Saturnalia (horse)

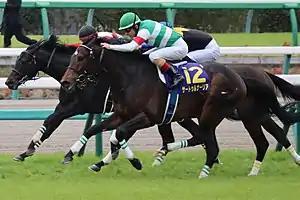
Saturnalia wins the 79th Satsuki Sho

Saturnalia moved back to the stable of Katsuhiko Sumii for the 2019 season. For his first run of the season the colt contested the Grade 1 Satsuki Sho, the first leg of the Japanese Triple Crown over 2000 metres at Nakayama on 14 April. In the run-up to the race his assistant trainer Yasuyuki Tsujino said "Things have been fine with him, his breathing's good, and he's run well in training with control and power... He's come along very well, and I don’t think he's been fully extended." Ridden for the first time by Christophe Lemaire he was made the 0.7/1 favourite ahead of Admire Mars in an eighteen-runner field which included Velox, Danon Kingly, Fantasist (Keio Hai Nisai Stakes) and Meisho Tengen (Yayoi Sho). After racing in mid-division in the early stages, Saturnalia moved forward on the final turn and made a strong challenge in the straight taking the lead from Velox 200 metres from the finish. Velox rallied, while Danon Kingly produced a strong run up the inside rail but Saturnalia prevailed by a head and a nose. After the race Lemaire said "I rode him for the first time in the race but I had confidence in him. He seemed a bit nervous and drifted towards the inside when we took command before the crowd. His condition was not 100% as it was his first start this year but he should be in top condition going into the Japanese Derby."